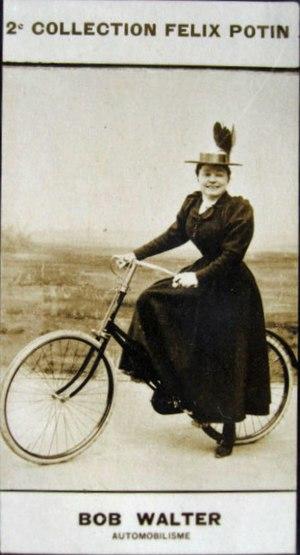
Bob-Walte
Bob Walter, de son vrai nom Baptistine Dupré, est une danseuse exotique et chanteuse qui s'est produite sur les scènes parisiennes entre 1890 et 1900. À partir de 1900, elle est la première femme garagiste à Paris et pionnière de la course automobile. Elle gagne une renommée internationale pour une activité commerciale d'« enlèvement des fiancées » en utilisant ses bolides.